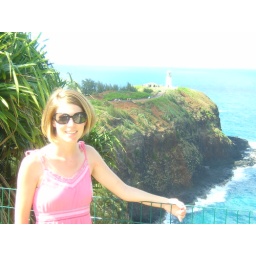
Trip to bird sanctuary - look in the distance, you can see the lighthouse